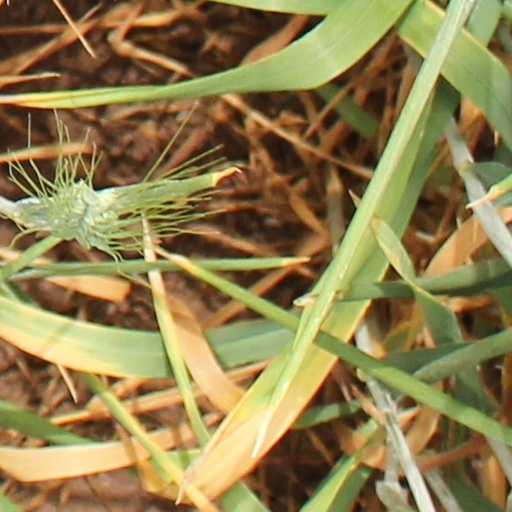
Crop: wheat